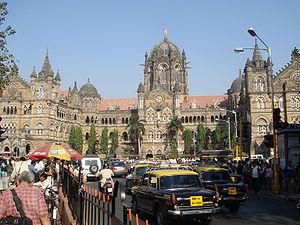
Cet article présente la liste des aires urbaines les plus peuplées du monde. Une aire urbaine est une région fonctionnelle organisée autour d'une agglomération urbaine par des liens économiques, en particulier les déplacements domicile-travail. Une aire urbaine regroupe toutes les communes dont 40 % des actifs travaillent dans l'unité urbaine ou agglomération. Si l'aire urbaine peut se confondre avec l'agglomération, elle la dépasse largement, le plus souvent. La notion d'aire urbaine ne doit pas non plus être confondue avec celle de mégalopole, ni avec celles de mégapole et de métropole.